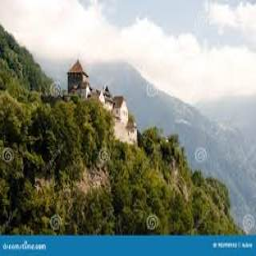
Vaduz Castle